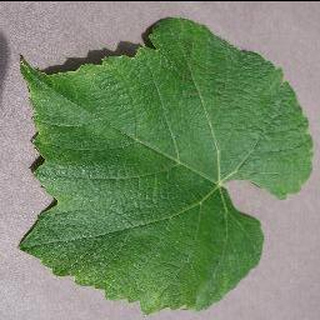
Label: healthy_grape